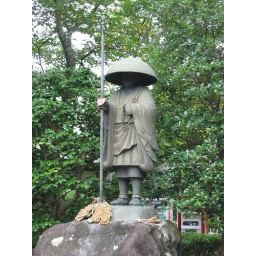
Man in hat with pole